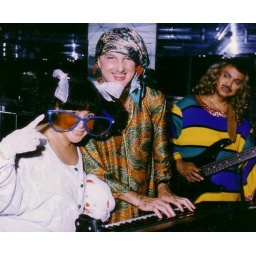
Men in dresses during boys will be girls night